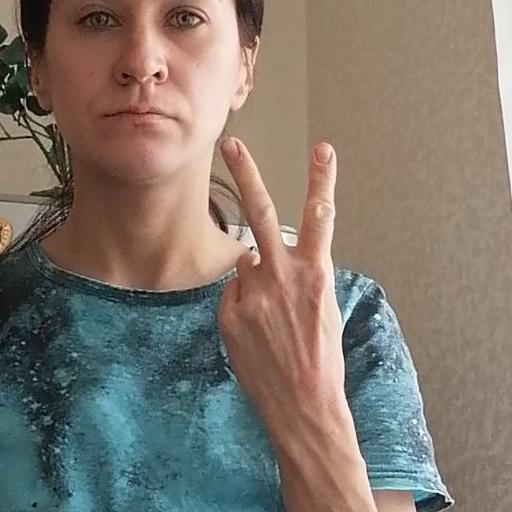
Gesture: peace_inverted